Come In Spinner

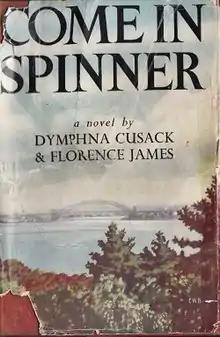
First edition (publ. Heinemann)

Come In Spinner is an Australian novel by Dymphna Cusack and Florence James, originally published in 1951 and set in Sydney at the end of the Second World War.